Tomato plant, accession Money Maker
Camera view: horizontal (90 deg, fisheye); turntable rotation: 240 degrees
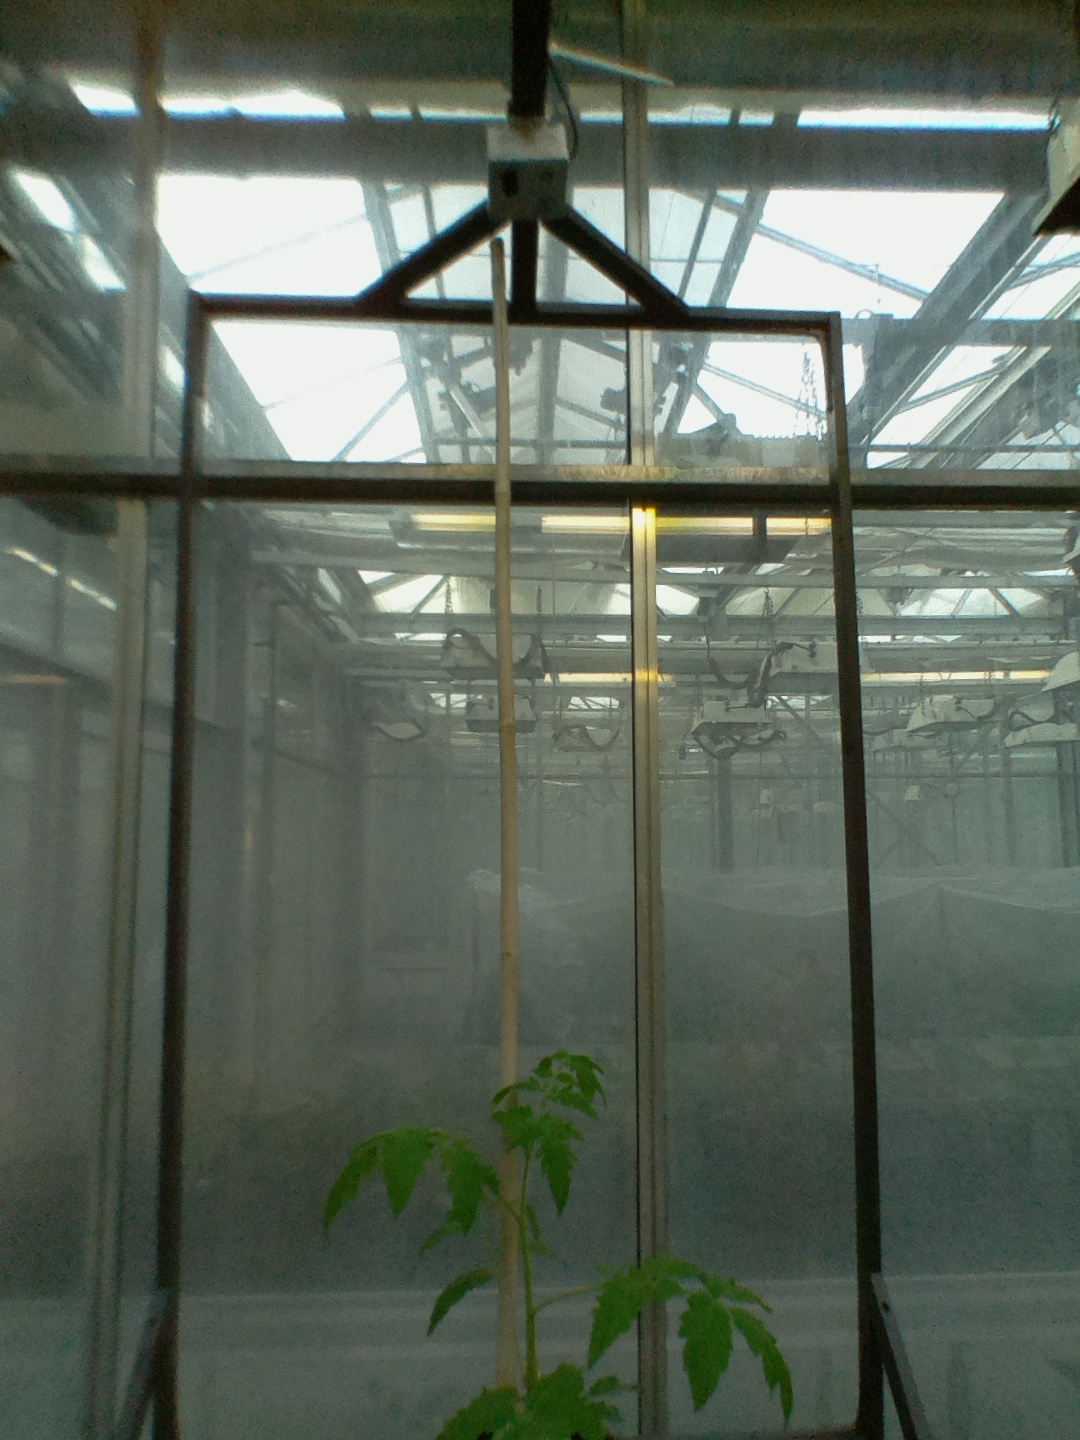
BBCH growth stage 13: 6 of true leaves visible